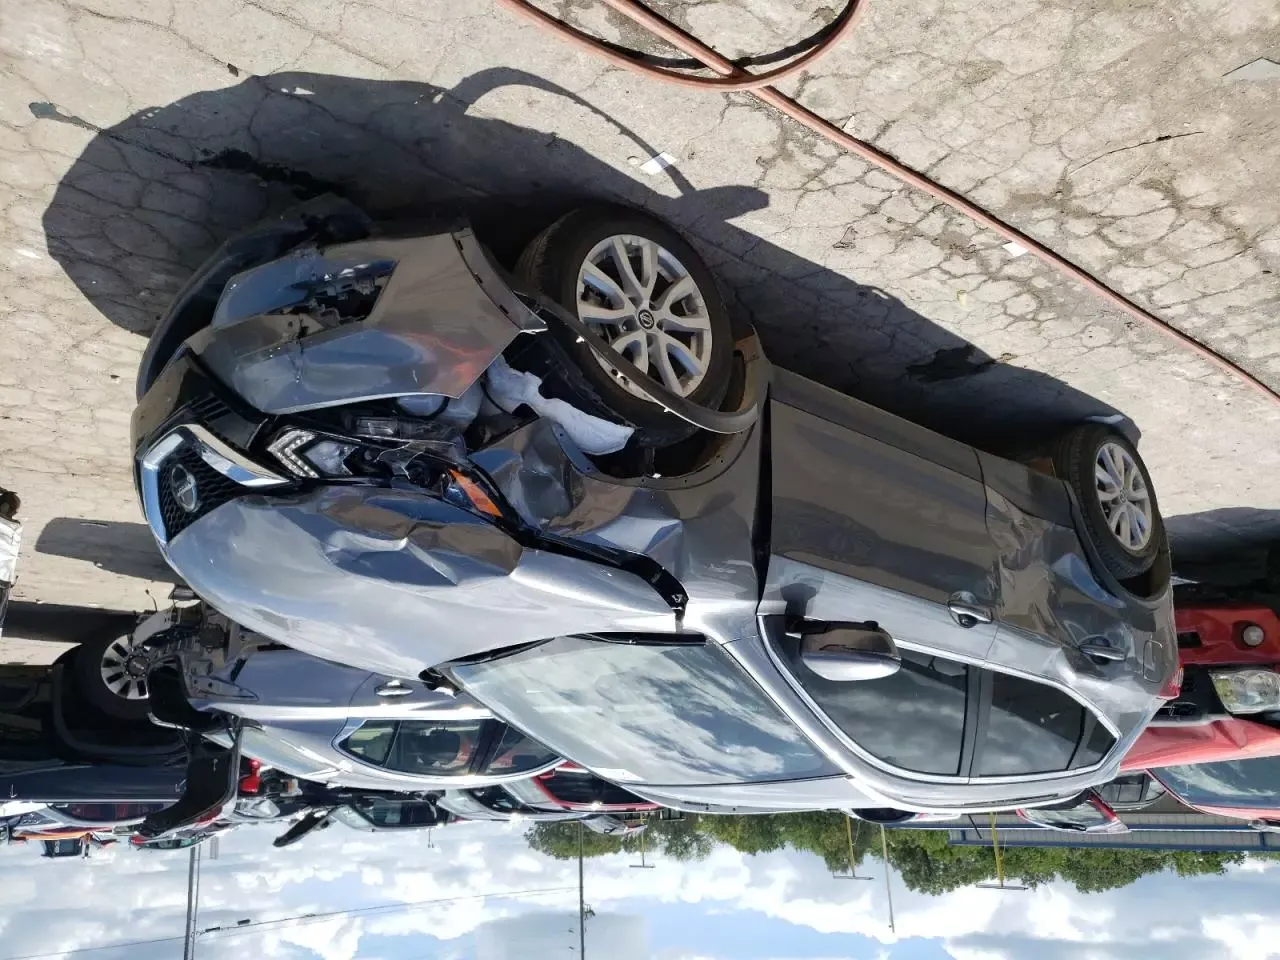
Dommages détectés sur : pare-choc avant, feu avant droit, capot, aile avant droite, porte arrière droite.
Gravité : majeur